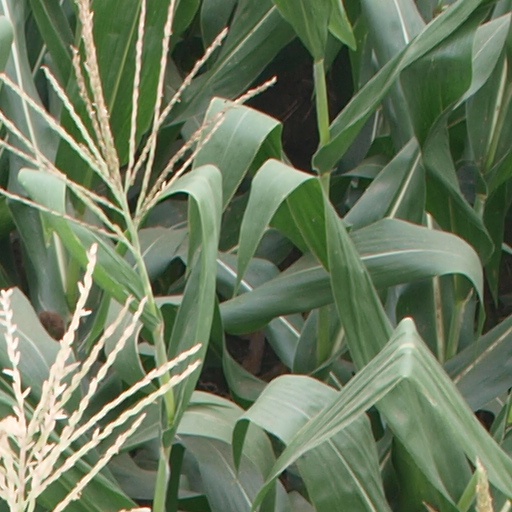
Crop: maize; corn